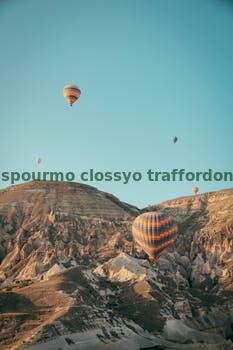
Label: Watermark